Mezzi Andreossi

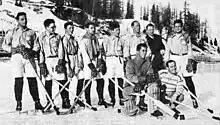

Murezzan Andreossi (30 June 1897 – 28 September 1958) was a Swiss ice hockey player who competed in the 1928 Winter Olympics in St. Moritz, Switzerland. He was a member of the Switzerland national men's ice hockey team that won the bronze medal.